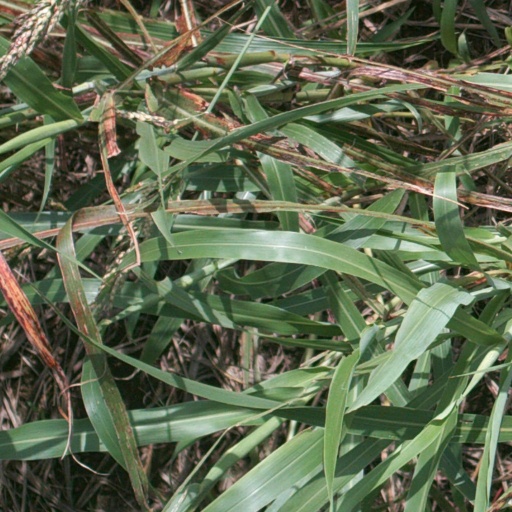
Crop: sorghum